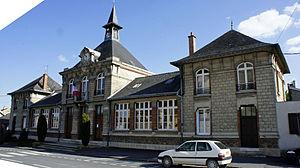
Vue de la mairie de Lavannes.
Lavannes est une commune française, située dans le département de la Marne, en région Grand Est.